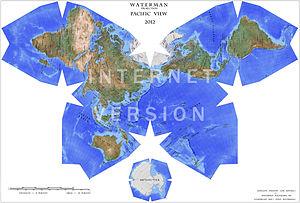
Cette liste recense différentes méthodes de projection cartographique.